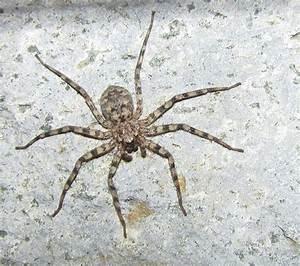
spider